Maritime Silk Road

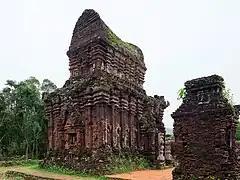
Ruins of the Mỹ Sơn Hindu temple complex of the Austronesian Champa polities of central and southern Vietnam, along the main route of the Maritime Silk Road

The Maritime Silk Road developed from the earlier Neolithic lingling-o jade maritime trade networks established by Austronesians in Southeast Asia. This extensive ancient maritime trade network in Southeast Asia, covering a 3000-kilometer area around the South China Sea, existed long before the Maritime Silk Road. It lasted for around 3,000 years, partially overlapping with the Maritime Silk Road, from 2000 BCE to 1000 CE. It was initially established by the indigenous peoples of Taiwan and the northern Philippines. Raw nephrite jade (Fengtian jade) was sourced from deposits in eastern Taiwan and worked into ornaments and tools in the Philippines (the most notable and most numerous of are double-headed pendants and penannular earrings known as lingling-o). This network later included southern Vietnam (the Sa Huỳnh culture), Borneo, eastern peninsular Malaysia, eastern Cambodia, peninsular Thailand, and other areas in Southeast Asia where these jade ornaments, along with other trade goods, were manufactured and exchanged (also known as the Sa Huynh-Kalanay Interaction Sphere). Taiwan-sourced jade declined in use after around 500 BCE, and non-Taiwanese jade and other materials became more common. The distribution of these jade artifacts were also accompanied by other evidence of maritime trade and shared material culture particularly between the Austronesians of the Neolithic Philippines, southern Vietnam, and Borneo.